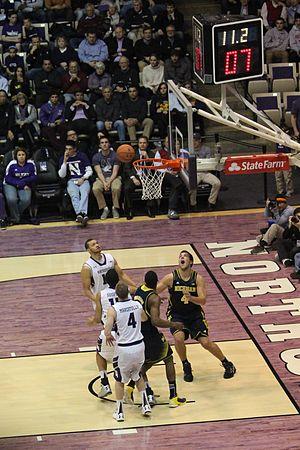
Une shot clock est un chronomètre utilisé dans certains sports pour augmenter le rythme du jeu. On associe généralement cette dernière au basket-ball, mais elle est également utilisée dans d'autres sports tels le snooker, la crosse, le water-polo, korfbal et le bowling. Elle est semblable à la play clock utilisée au football américain et canadien.